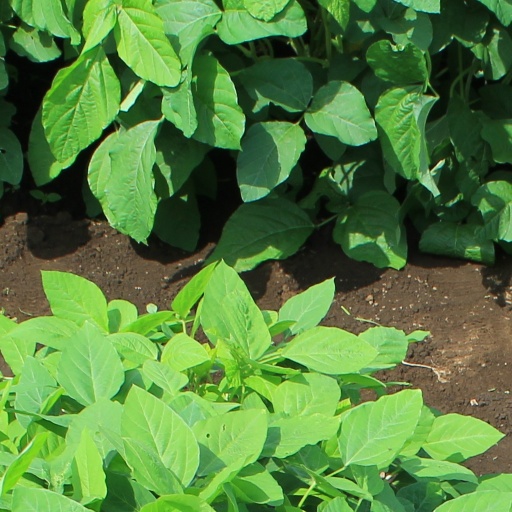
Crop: soybean